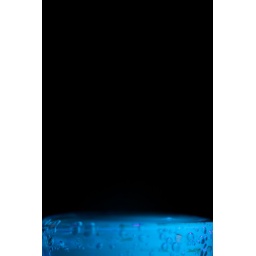
Tonic water in a shot glass with liquid from a accent highlighter being dripped from a syringe with a UV light on it.